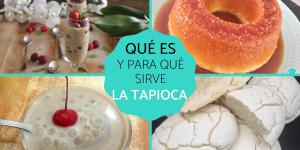
que es la tapioca y para que sirve